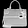
Label: Bag